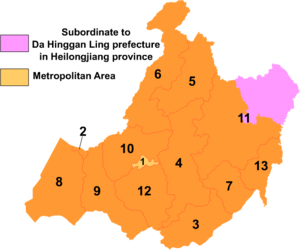
Hulunbuir / Administrative enheder
Kort over Hulunbuir
Hulun Buir er en by på præfekturniveau i den nordøstlige del af Indre Mongoliet. Hulun Buir er navnet på hele regionen, dets center er Hailar distrikt.